2010 Kallang slashings

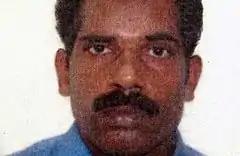
Kallang slashing victim Shanmuganathan Dillidurai who succumbed from his wounds.

After the robbers had robbed Egan, they targeted 41-year-old construction worker Shanmuganathan Dillidurai whom they found riding a bicycle along Kallang Road near a condominium. Tony first attacked him by knocking him off the bicycle. After that, Shanmuganathan was severely assaulted by all the four robbers, with Micheal wielding a parang to slash him and Tony holding the man down. Shanmuganathan sustained a fractured skull, a severed left hand, a deep slash wound across his neck (severing his jugular vein) and a wound over his back which cut so deep that his shoulder blade was cracked.